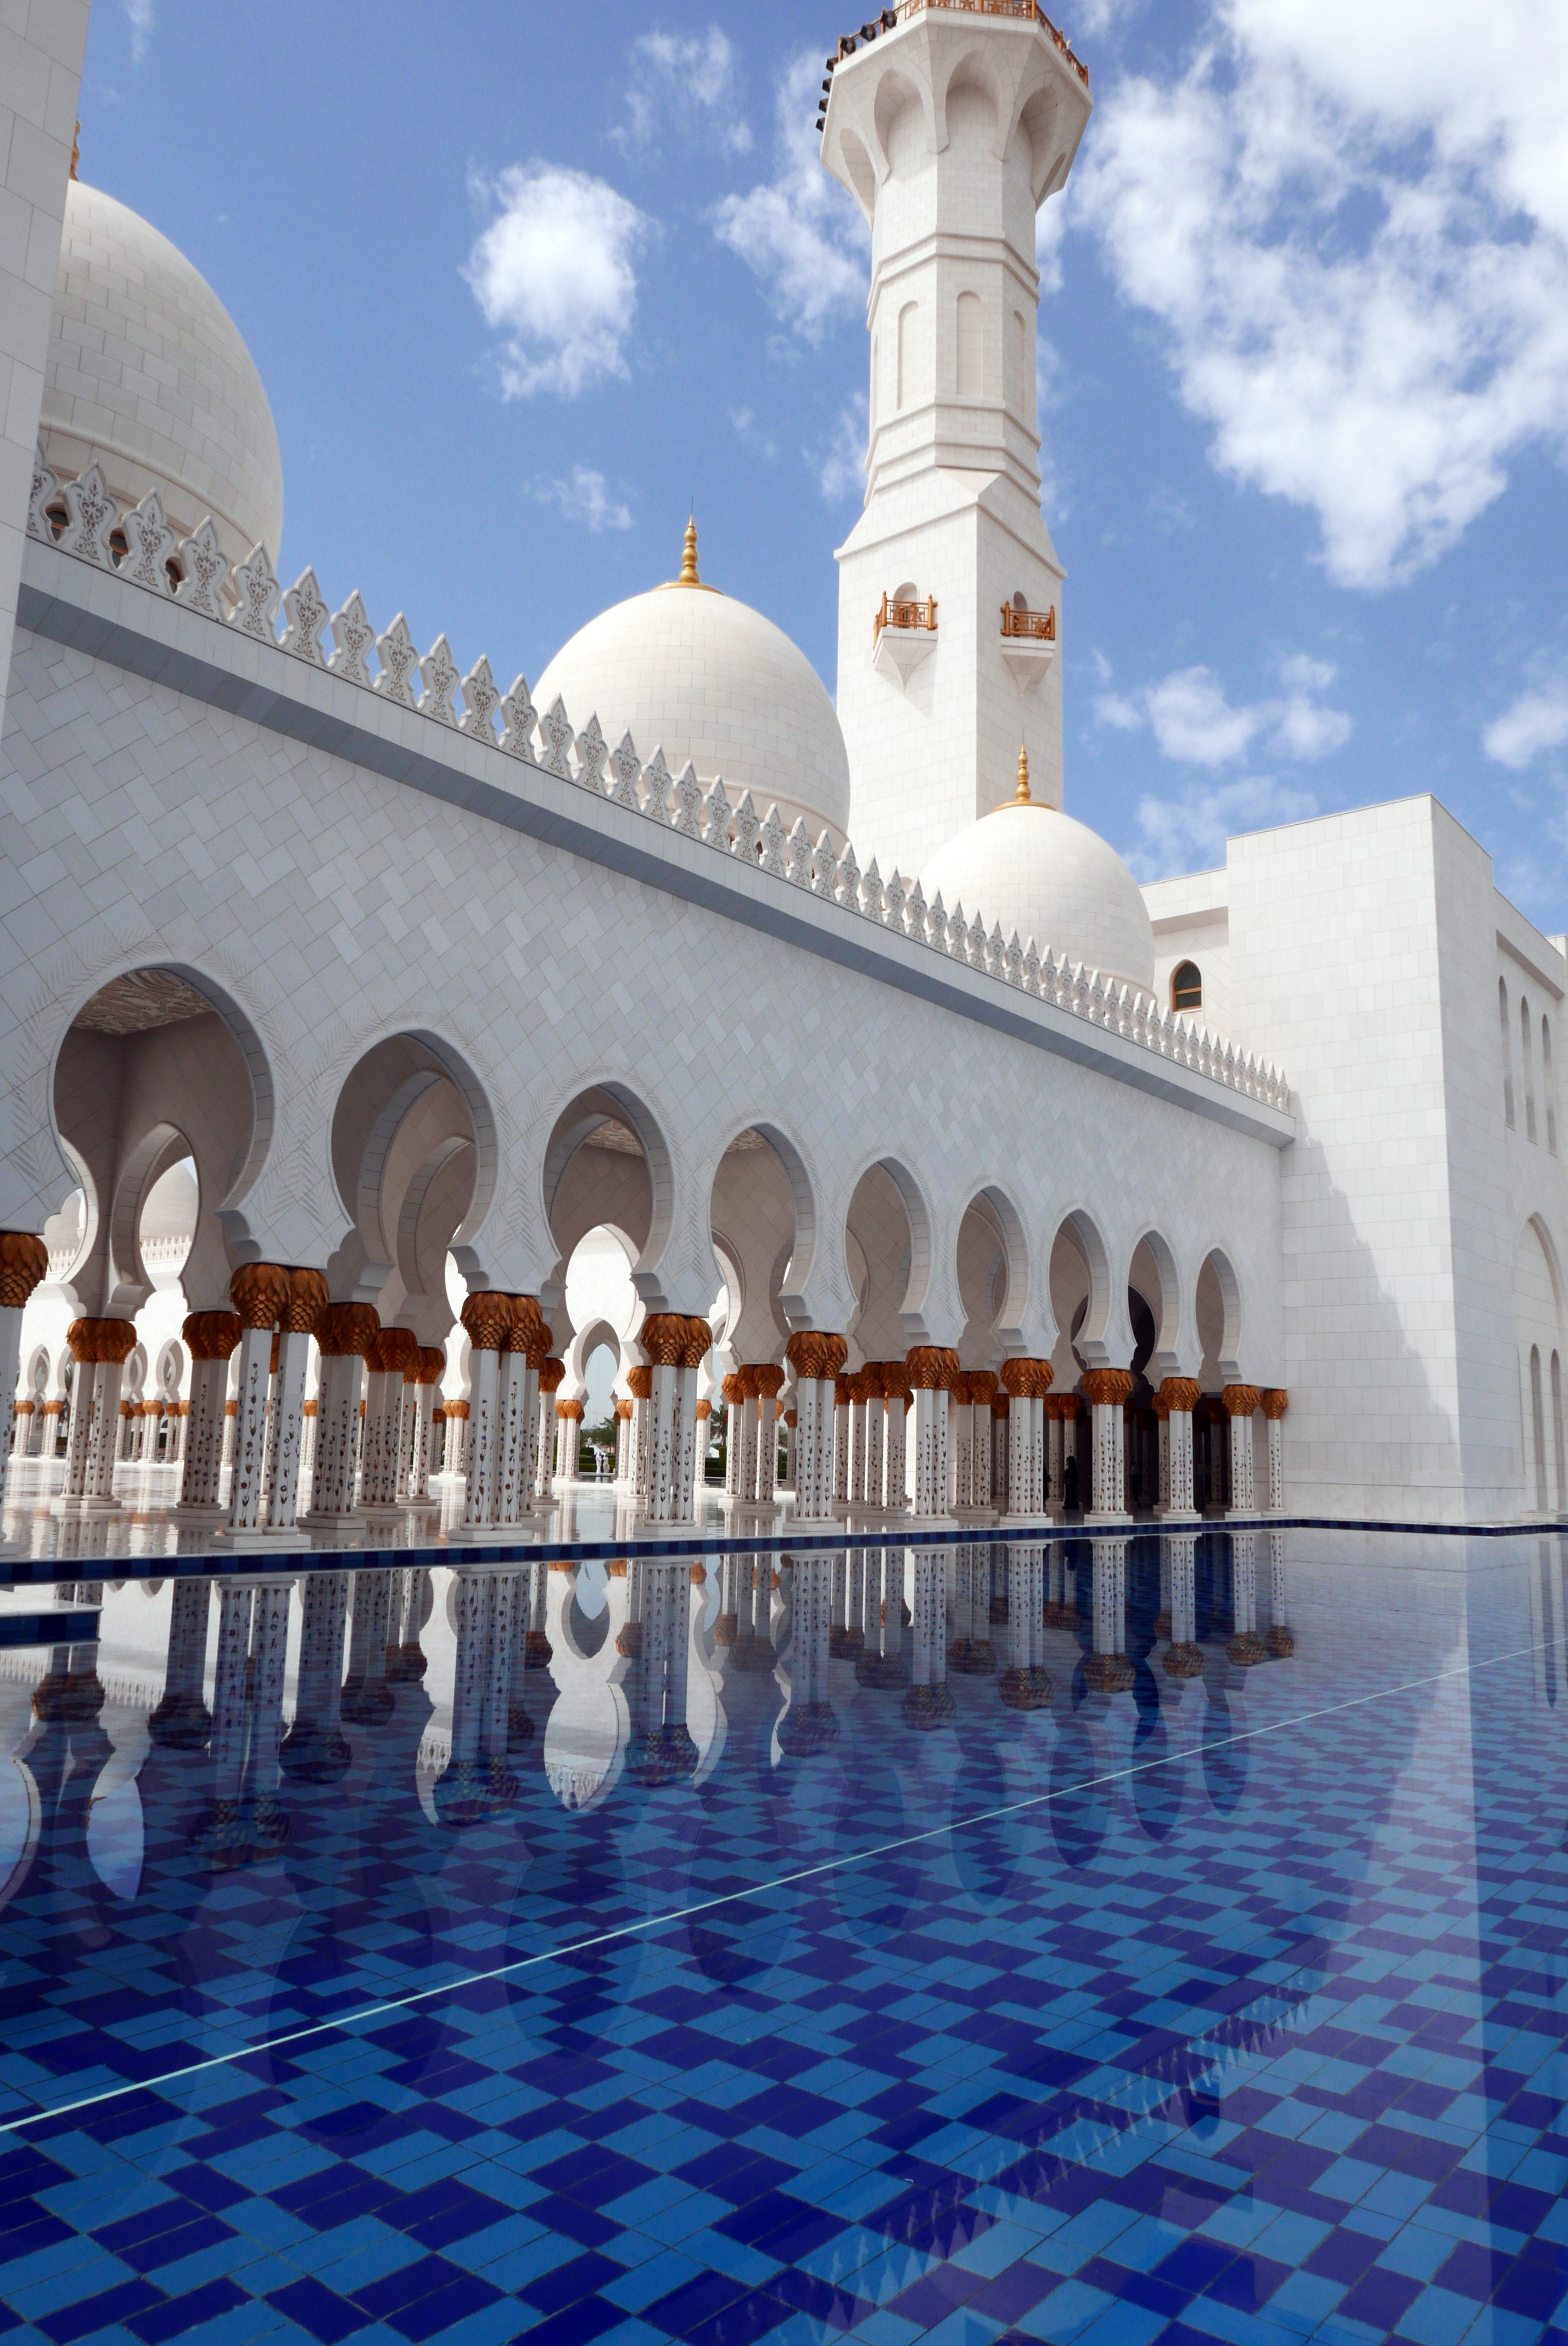
architecture, building, palace, tower, landmark, place of worship, mosque, water surface, abu dhabi, sheikh zayed mosque